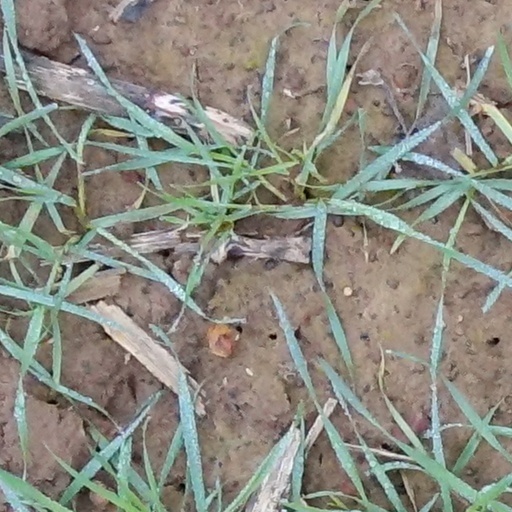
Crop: wheat